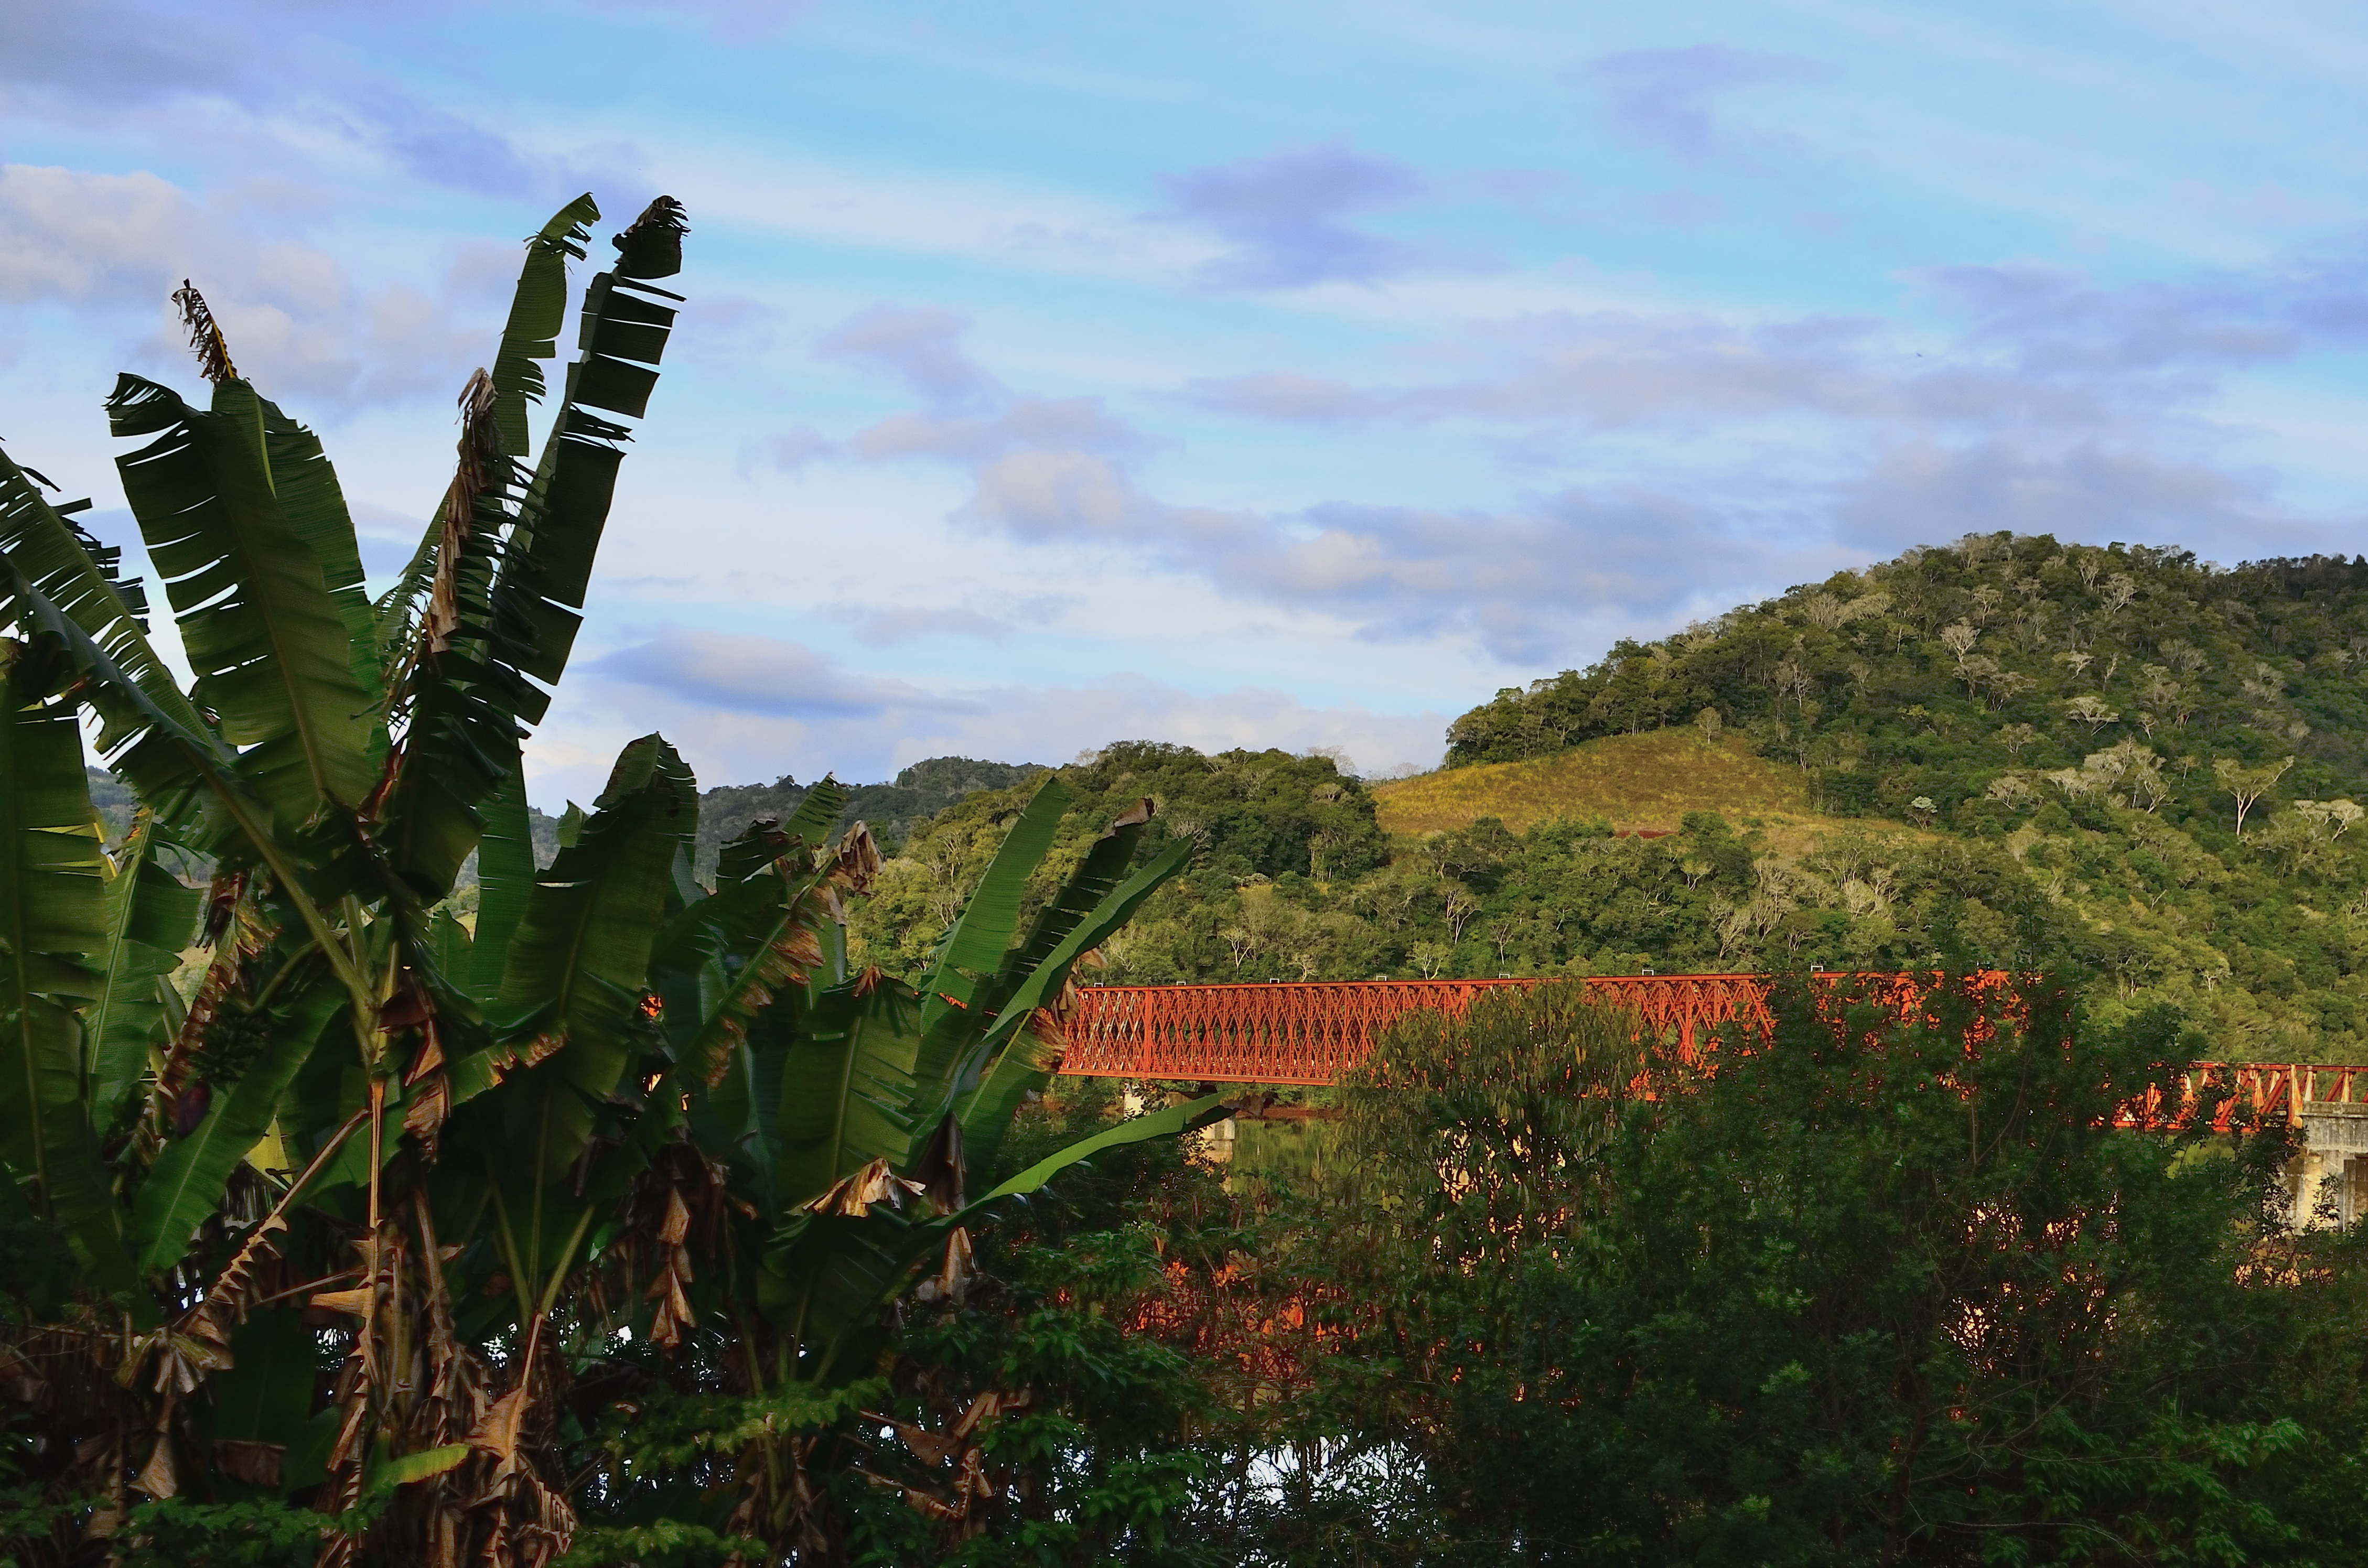
landscape, tree, nature, grass, mountain, plant, sky, field, meadow, leaf, hill, flower, green, autumn, agriculture, flora, brasil, tren, mariafumaca, marcelinoramos, rural area, woody plant, mountainous landforms